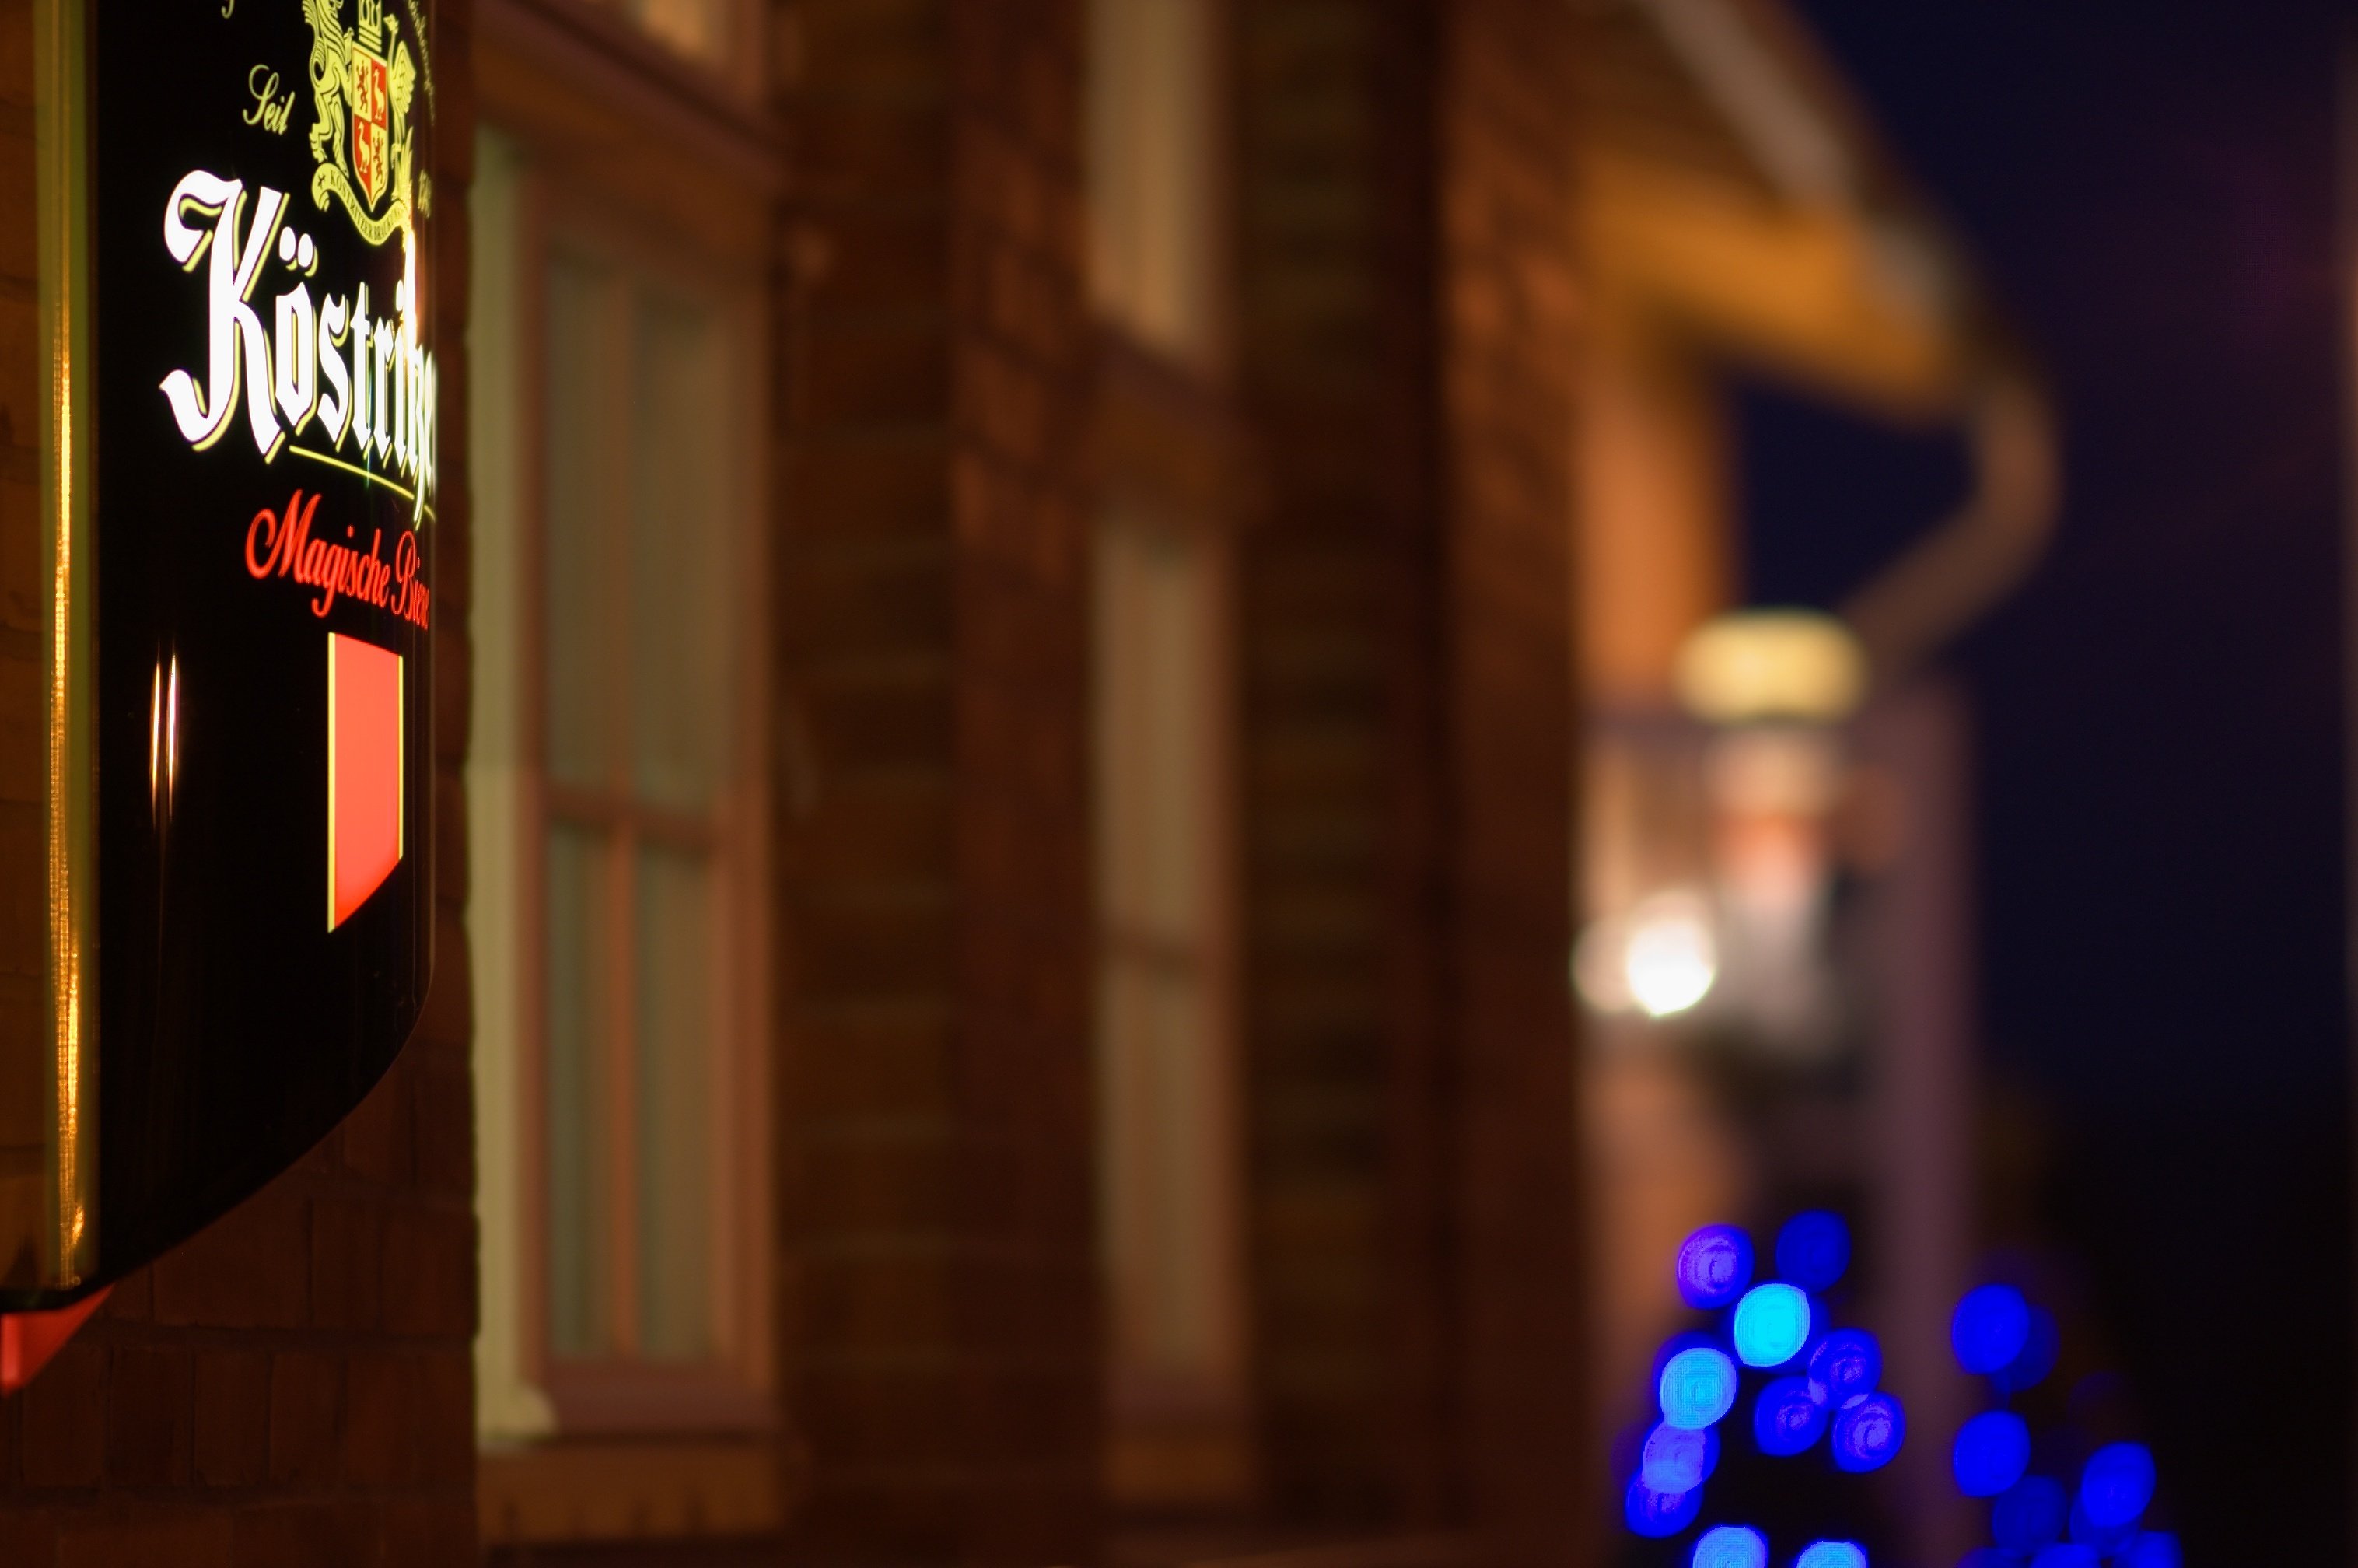
light, bokeh, night, red, color, darkness, lighting, rawtherapee, germany, deutschland, walimex, samyang, pentax, 85mm, shape, bokehlicious, mecklenburgvorpommern, lenstagged, steffenzahn, k100d, justpentax, usedom, 85mmf14, walimex85mm, walimexpro8514if